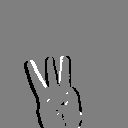
ASL letter: w